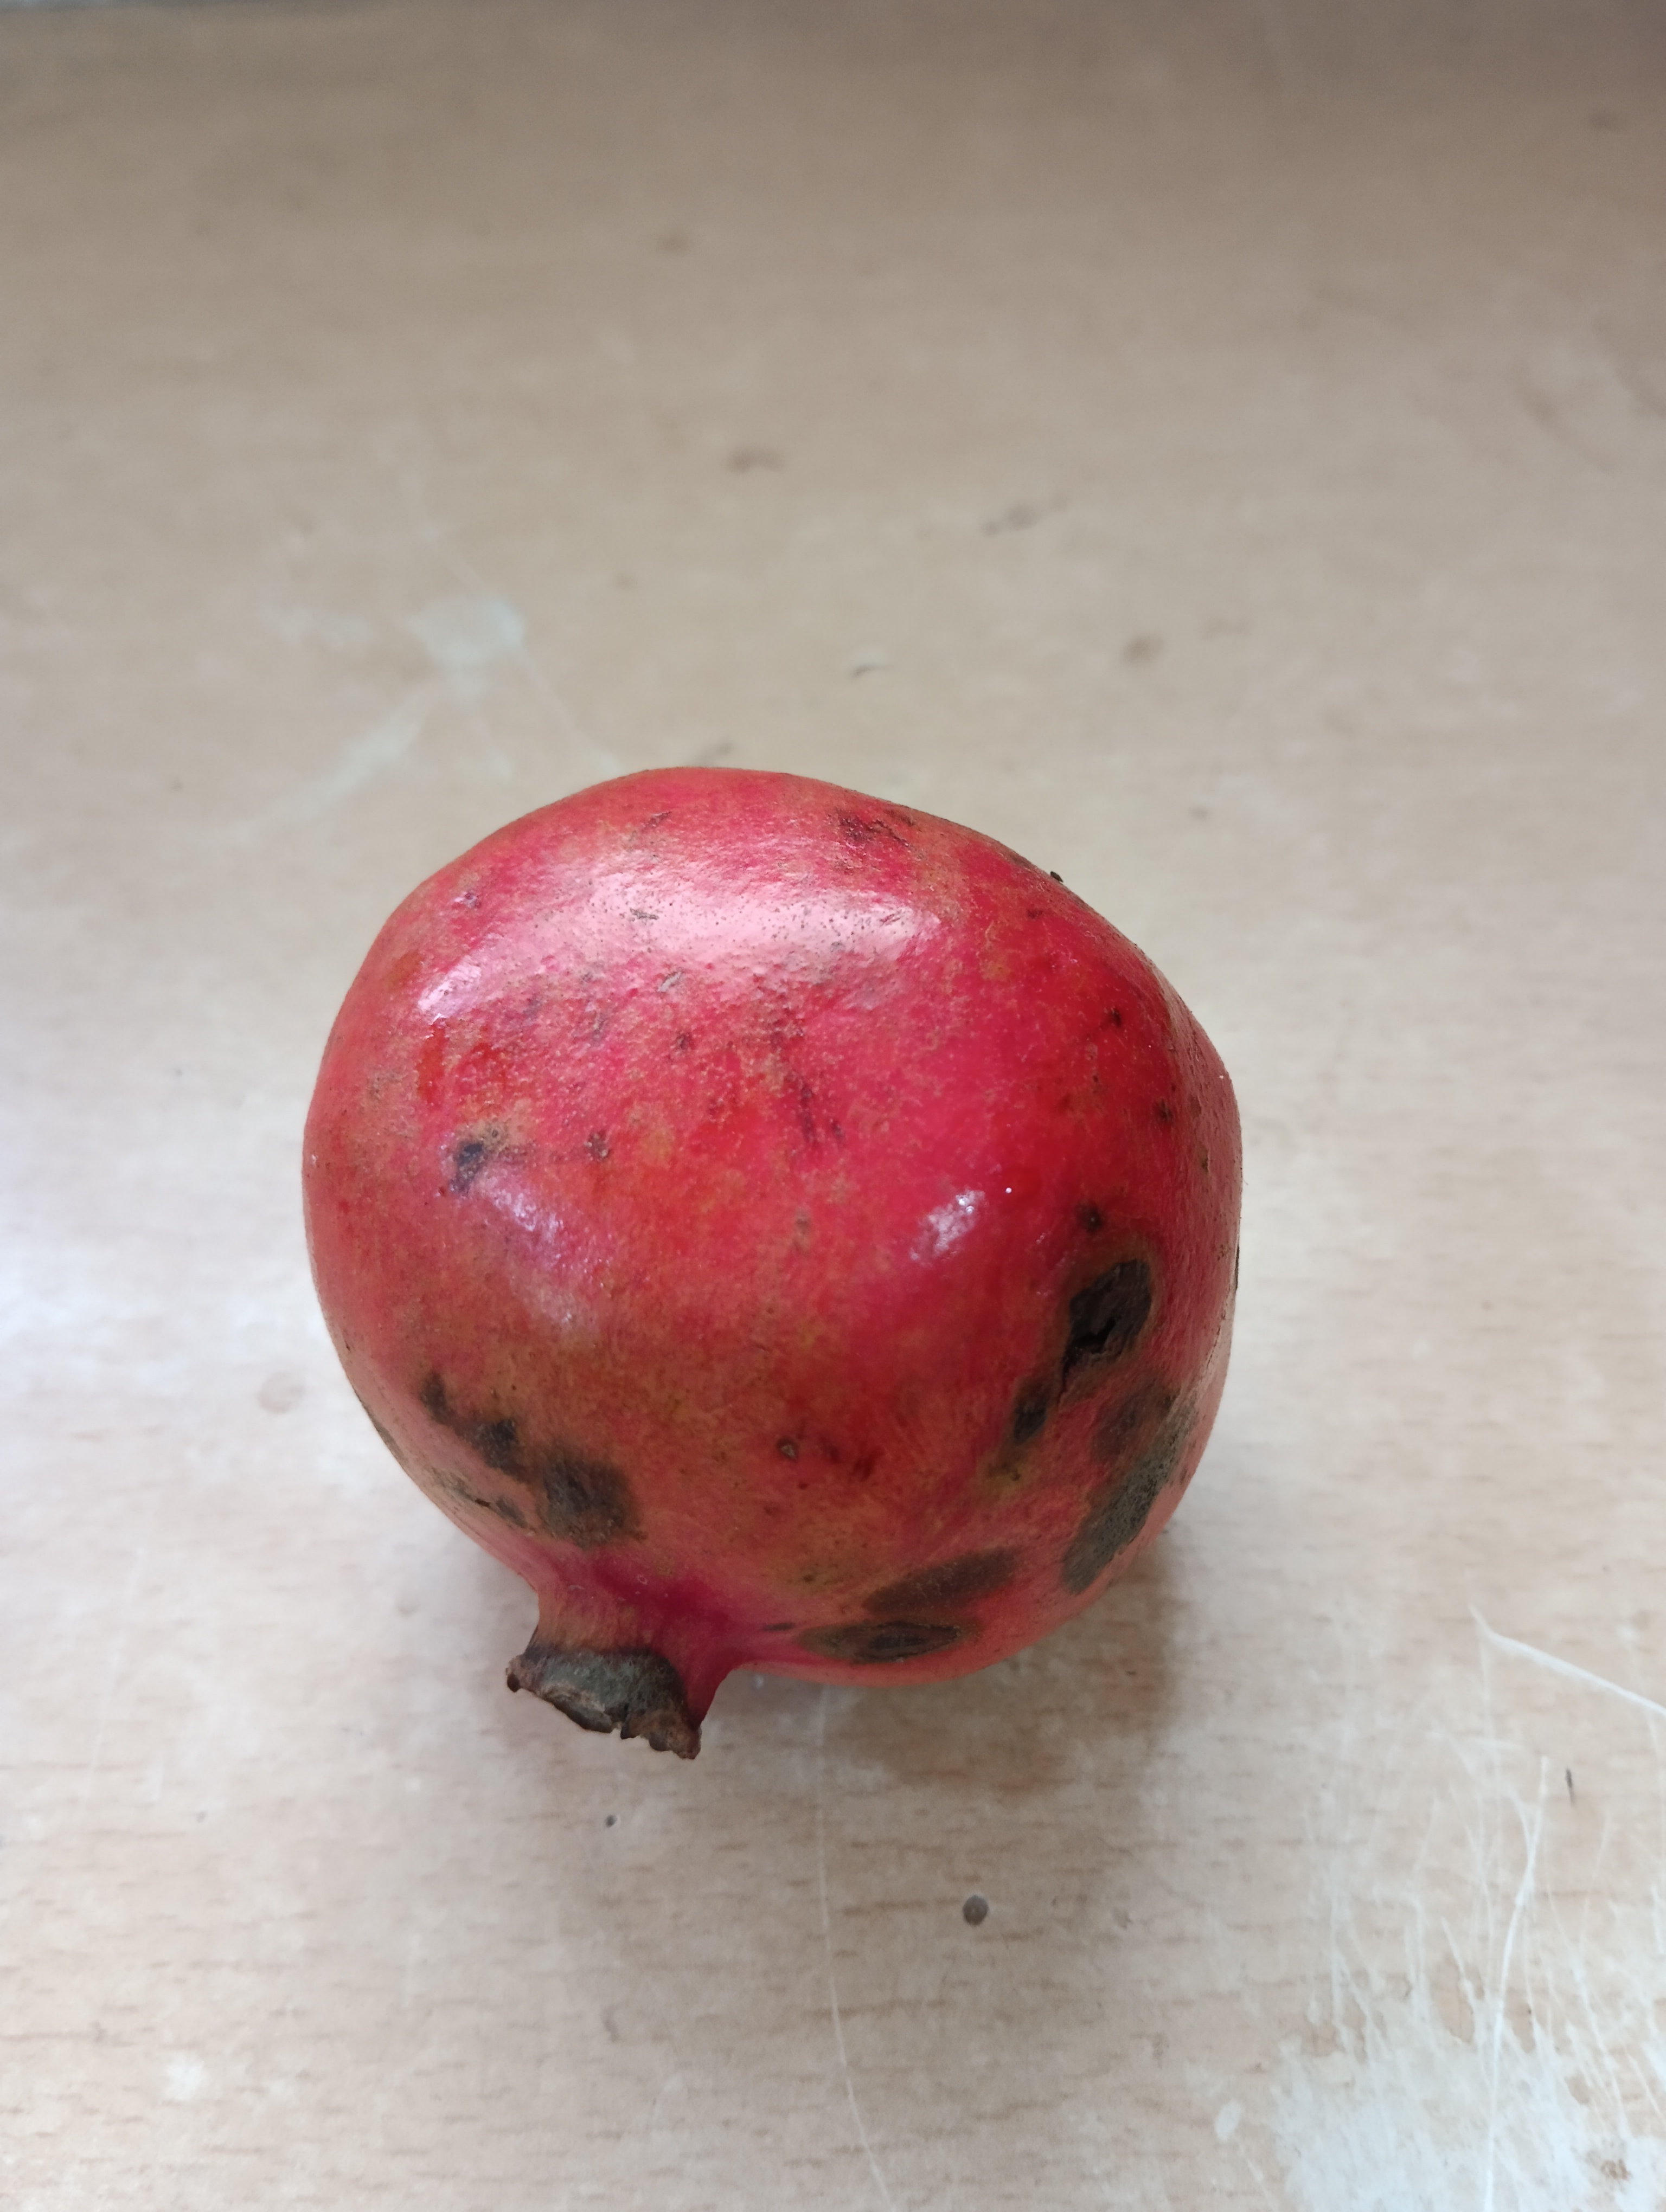
Label: Minor Defect